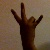
The image shows a hand gesture representing the number 7 in Indian Sign Language.